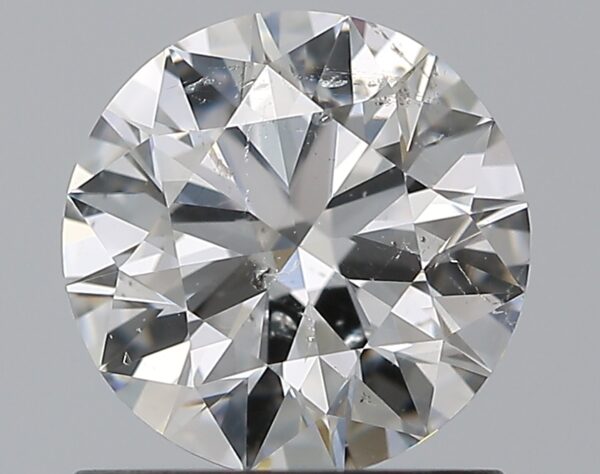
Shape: round
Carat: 1
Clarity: SI2
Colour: G
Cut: EX
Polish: EX
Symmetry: EX
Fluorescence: N
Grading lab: GIA
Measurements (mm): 6.41 x 6.43 x 3.93